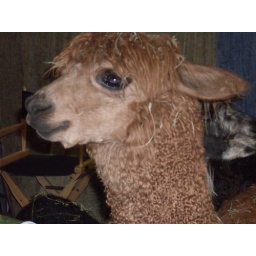
Me, Rachael and a black cow in the corner (2)